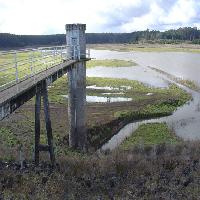
Weather: cloudy or overcast